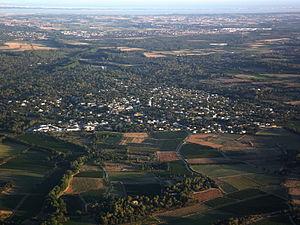
Vue Aérienne de Sussargues
Sussargues est une commune française située dans le département de l'Hérault en région Occitanie.